George J. McKenna III

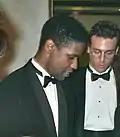

In 1964, McKenna took a teaching position at David Starr Jordan High School in Watts, Los Angeles, with the Watts riots taking place a year after and inspiring him to have an interest in serving the school system. In 1979, McKenna assumed the role of principal at Washington High School in Westmont, California, which faced challenges with low academic performance, frequent student absences, and gang violence. Throughout his tenure as principal, he successfully reformed the school to a point where nearly eighty percent of its graduates pursued higher education. McKenna's time as school principal was praised and was given national acclaim, with his actions being depicted in the 1986 television film "The George McKenna Story", where he was portrayed by Denzel Washington. He participated in the movie's ending scene, where he narrates the changes to the school because of the efforts of the community. The movie was praised for Washington's depiction of McKenna and for showcasing the reforms that were installed in the school.